Chernoles culture

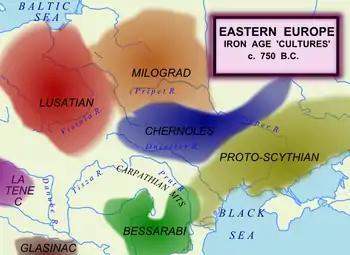
Archaeological Cultures, eastern Europe, c. mid 8th century BC

Chernoles culture or Black Forest culture (Чорноліська культура) is an Iron Age archaeological unit dating ca. 1025–700 BC. It was located in the forest-steppe between the Dniester and Dnieper Rivers, in the Black Forest (Чорний ліс) of Kirovohrad Oblast in central Ukraine. This location corresponds to where Herodotus later placed his Scythian ploughmen. From 200 BC, the culture was overrun by the arrival of Germanic and Celtic settlers to the region.